Coulterville, California

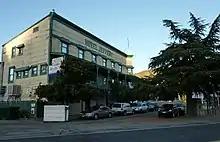
The Hotel Jeffery, established 1851, is part of the historic district.

The place was settled in 1850 by George W. Coulter, for whom it is also named. For a time Coulter lived in a tent flying the American flag, prompting local Mexicans to call the place "Banderita" (Spanish for "small flag"). The Maxwell's Creek post office opened in 1852 and changed its name to Coulterville in 1853. The name "Maxwell" honors George Maxwell, with whom Coulter cast lots to determine the name of the town.